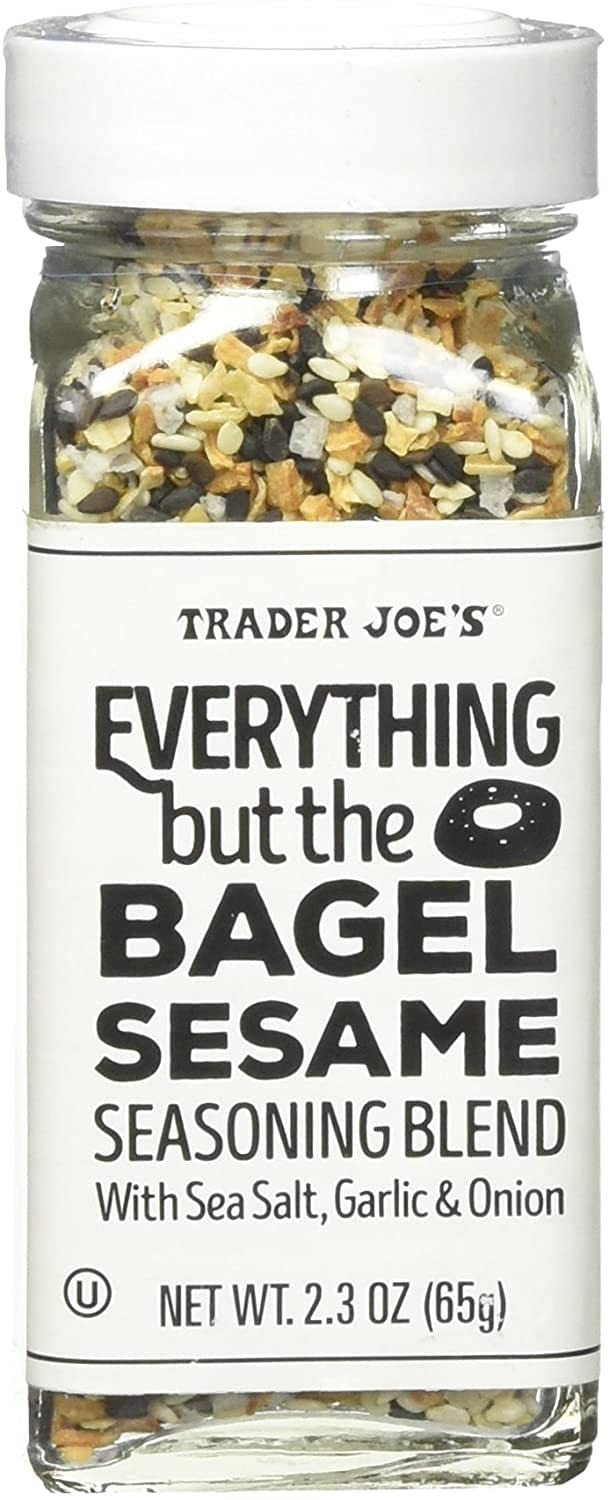
Item Name: Everything but The Bagel Sesame Seasoning Blend 2.3 oz, Pack of 1
Value: 1.0
Unit: Count

Price: 8.12